Smøla Municipality

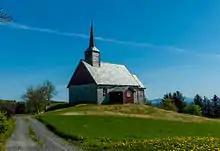
View of the Old Edøy Church

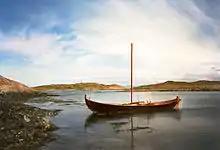
View of a boat in Smøla

During the 1960s, there were many municipal mergers across Norway due to the work of the Schei Committee. The new Smøla Municipality was established on 1 January 1960 after the merger of Edøy Municipality (population: 1,135), Brattvær Municipality (population: 1,361), and Hopen Municipality (population: 1,550). The initial population of the new municipality was 4,046. The boundaries have not changed since that time.